Baseball in the United States

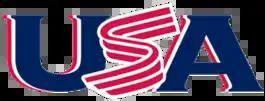
Team USA logo.

The World Baseball Classic is the most well known international baseball tournament in the United States, and is broadcast on FOX. The World Baseball Classic is held every March, every three to four years in the United States and other countries, and is the biggest international baseball tournament in the world.